Andy Pilgrim

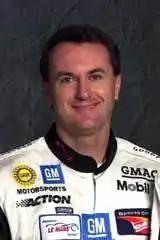

Andrew Pilgrim (born 18 August 1956) is an American racing driver. He has competed in the SCCA World Challenge, 24 Hours of Le Mans, 24 Hours of Daytona, and NASCAR.